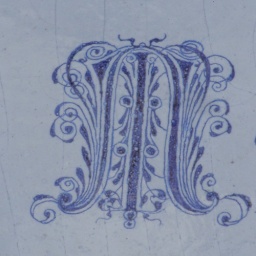
M elaborate in blue on white ceramic